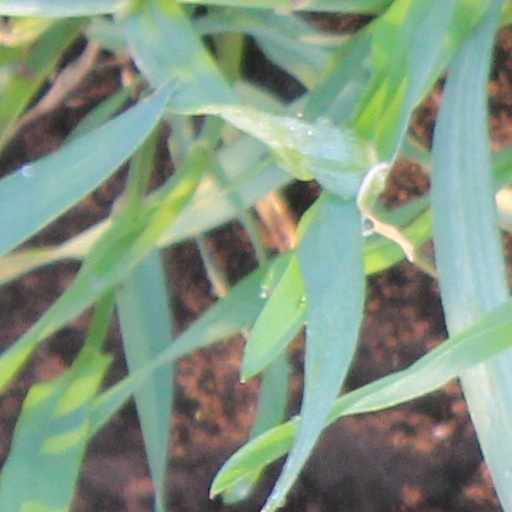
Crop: wheat